Pablo Ortiz

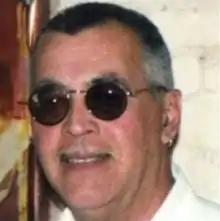

Pablo Ortiz (January 25, 1952 – September 11, 2001) was an American construction superintendent, and former Navy SEAL. He worked for the Port Authority of New York and New Jersey, the organization that managed the World Trade Center, and is credited with playing a central role in rescuing people who were trapped in the North Tower's upper floors during the September 11 attacks. Survivors describe last seeing him ascending a stairwell to go rescue more people with his friend and colleague Frank De Martini.